Thunderhead (Preston and Child novel)

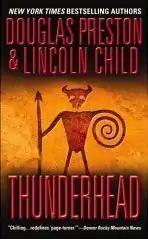
Softcover edition

Thunderhead is a thriller novel by American writers Douglas Preston and Lincoln Child. The book was published on July 1, 1999 by Grand Central Publishing.